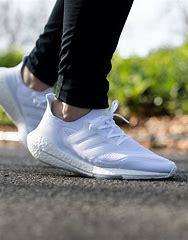
Brand: Adidas
Model: Ultraboost